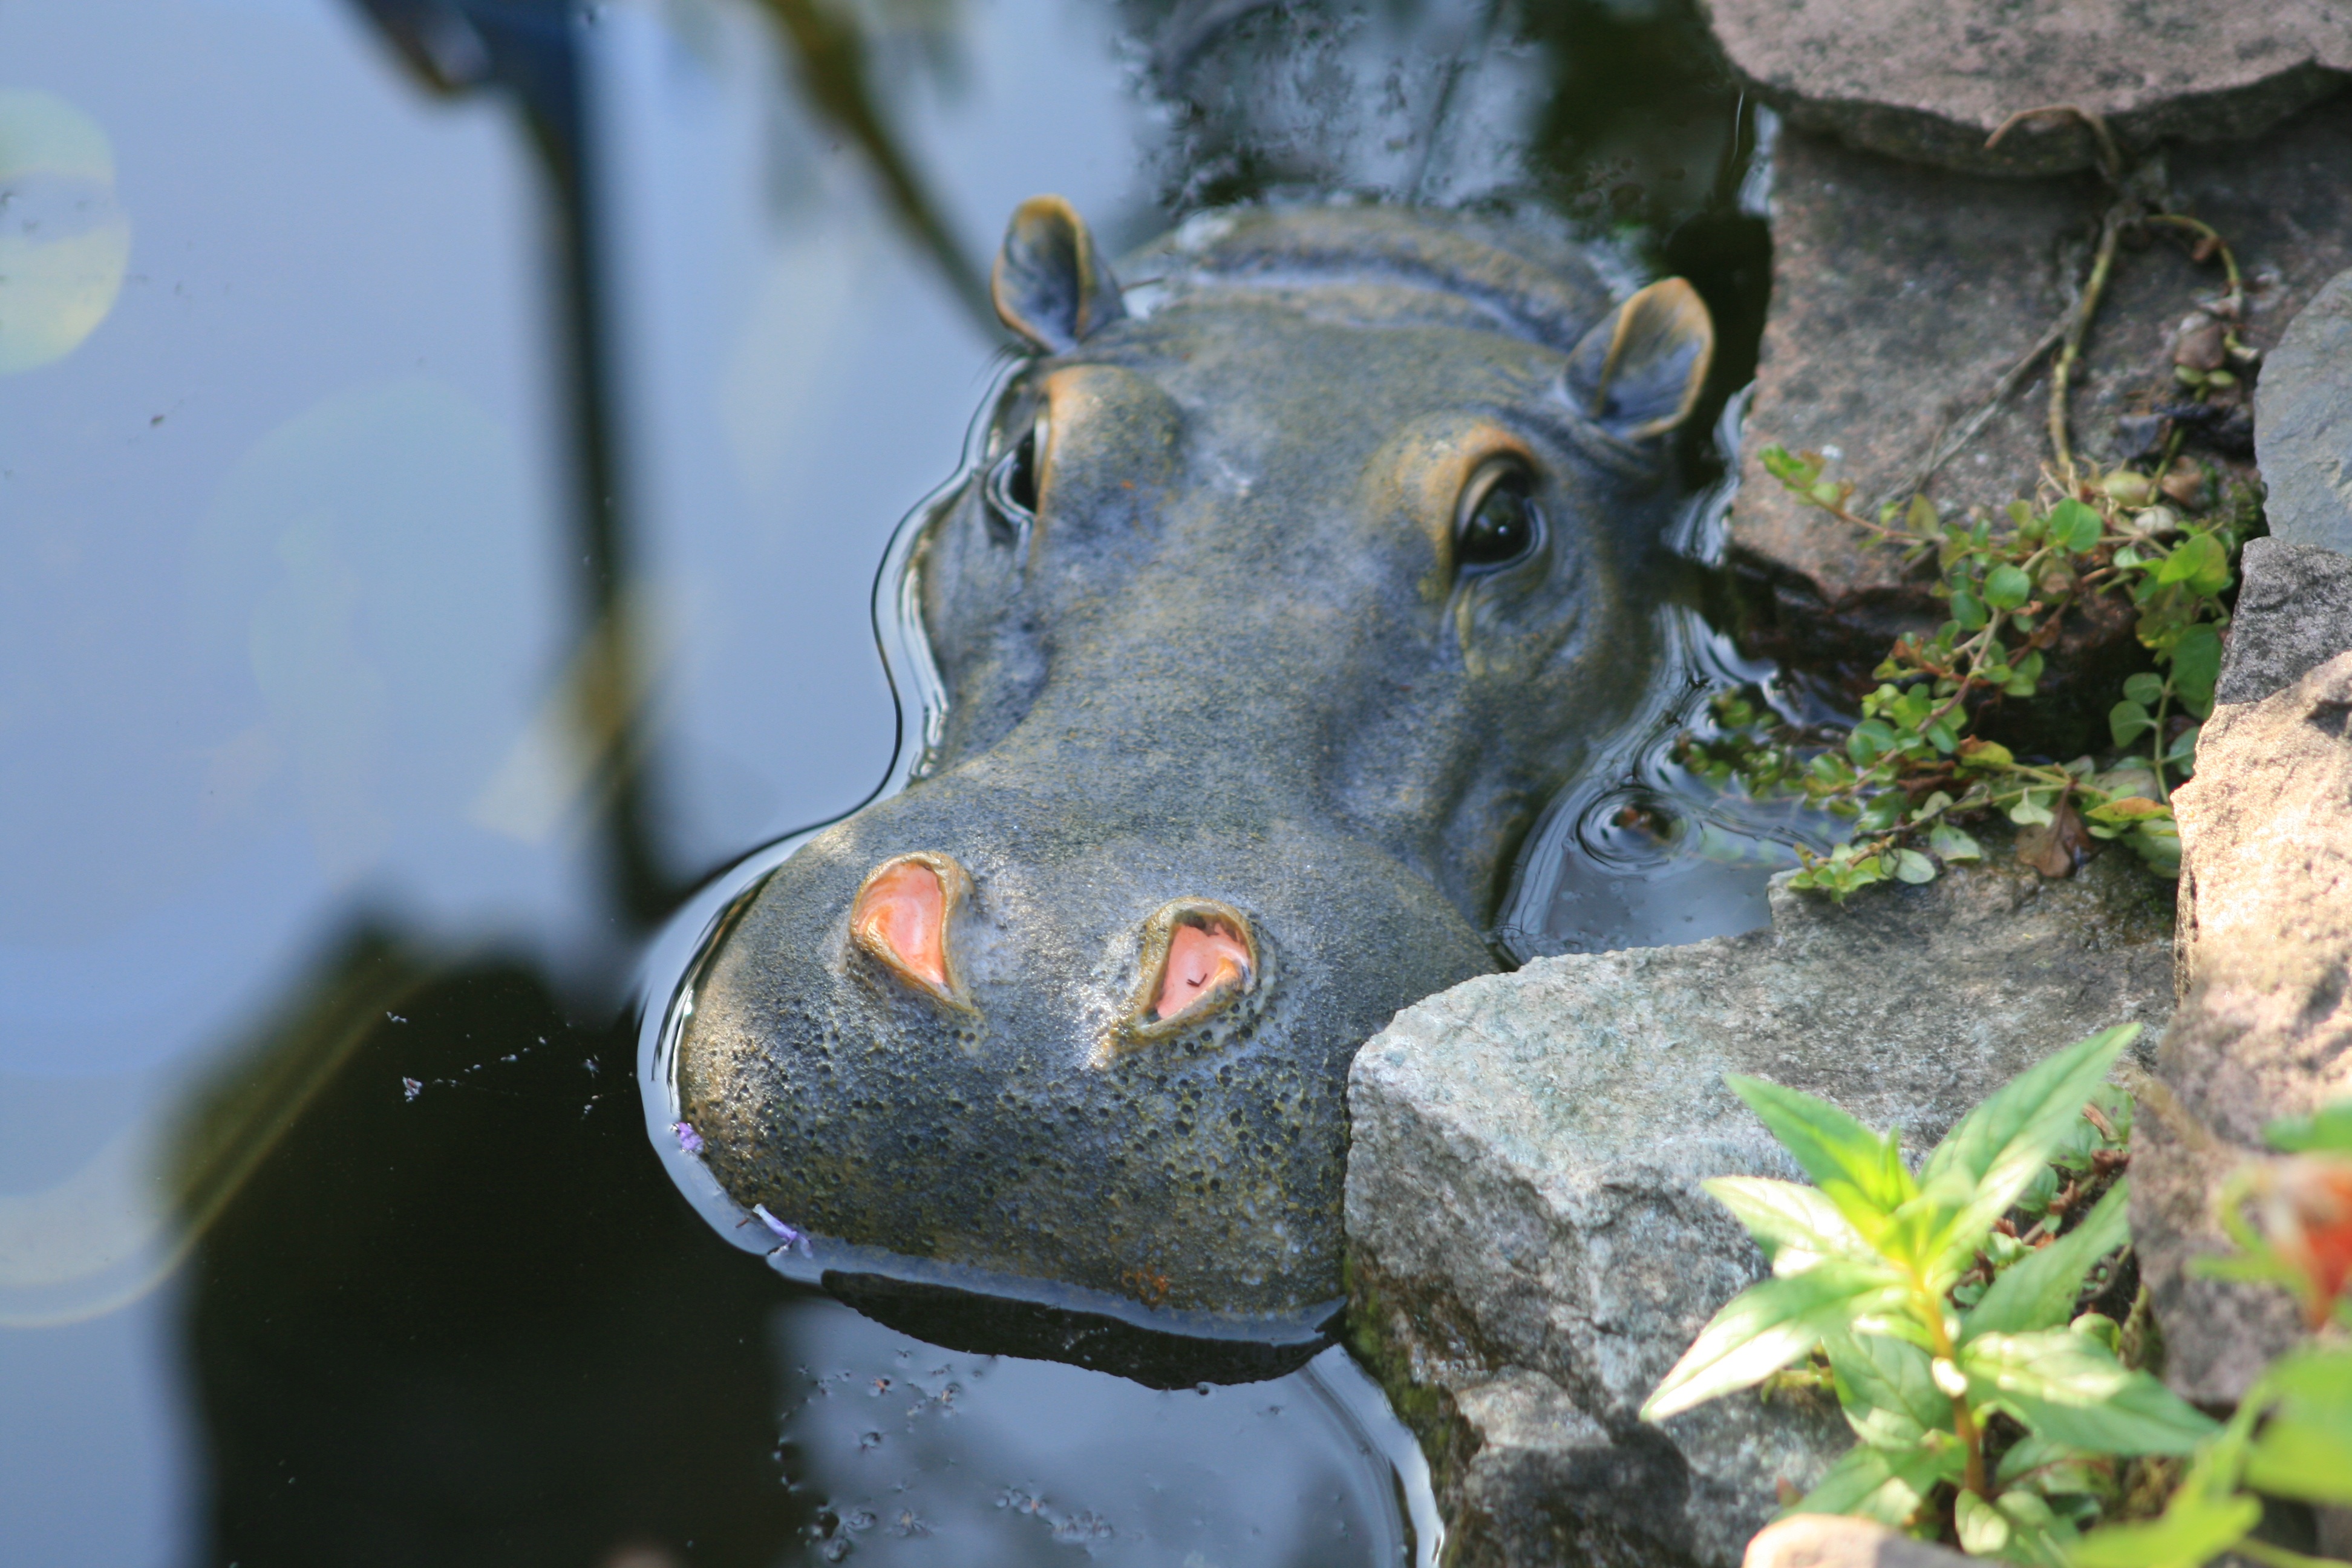
water, animal, pond, wildlife, africa, mammal, fauna, watering hole, pig, hippopotamus, hippo, garden pond, pig like mammal